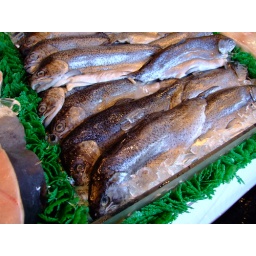
Actually this is some rainbow trout (I think!) from the Waterfront fish market in DC.